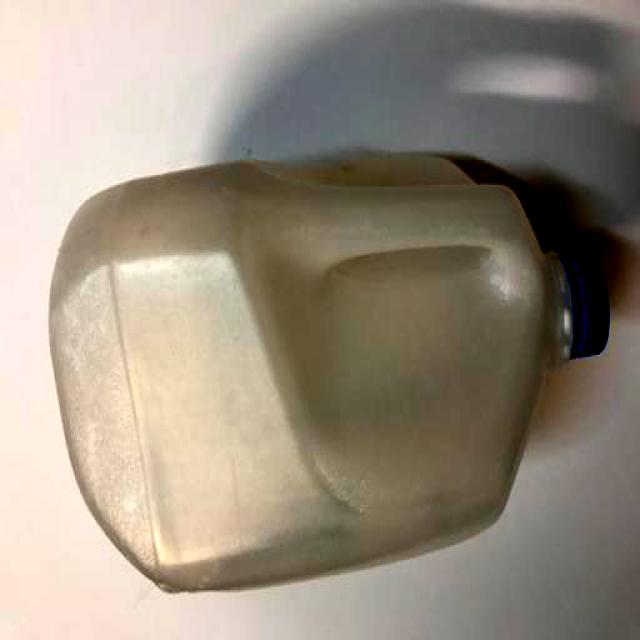
Label: Plastic